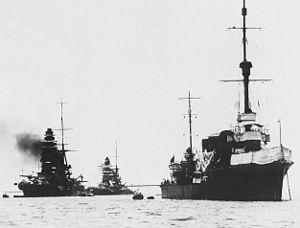
Le Tatsuta était un croiseur léger de classe Tenryū en service dans la Marine impériale japonaise. Le navire est baptisé sous le nom de la rivière Tatsuta, située dans la préfecture de Nara, au Japon.
La Marine impériale japonaise était la marine militaire du Japon impérial de 1869 à 1947. En Occident la Marine impériale japonaise est parfois désignée, à tort, comme la Flotte combinée, mais ce terme désigne en réalité un degré d'organisation des effectifs de la flotte impériale, constituant une grande flotte de guerre conçue pour de vastes opérations en haute mer. En fonction des besoins du moment, la Marine impériale pouvait réorganiser ses navires et dissoudre ou reconstituer sa Flotte combinée, sa Rengō Kantai, mais comme cette dernière mobilisait la plupart des bâtiments les plus importants de la Marine, certains Occidentaux ont fini par confondre la Rengō Kantai avec la Marine elle-même.